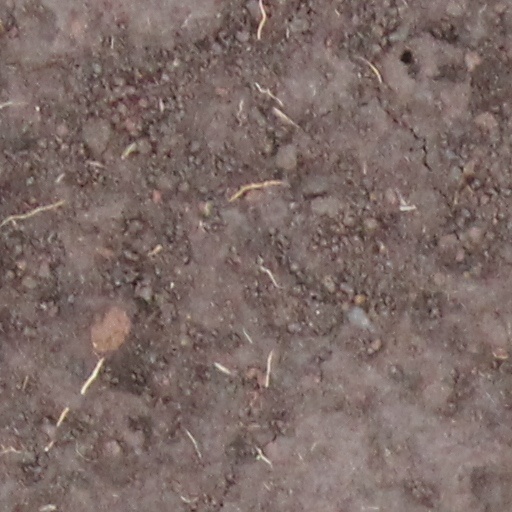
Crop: wheat